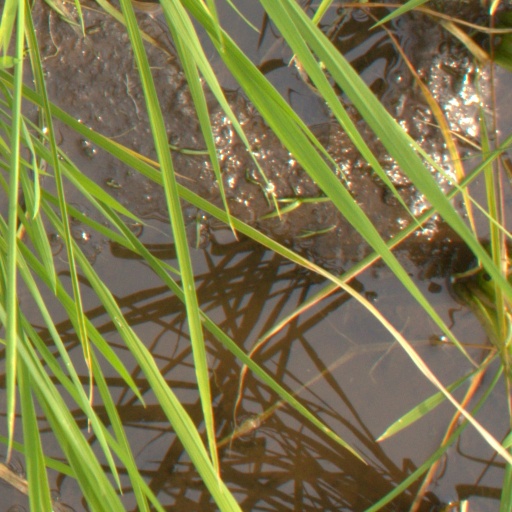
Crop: rice